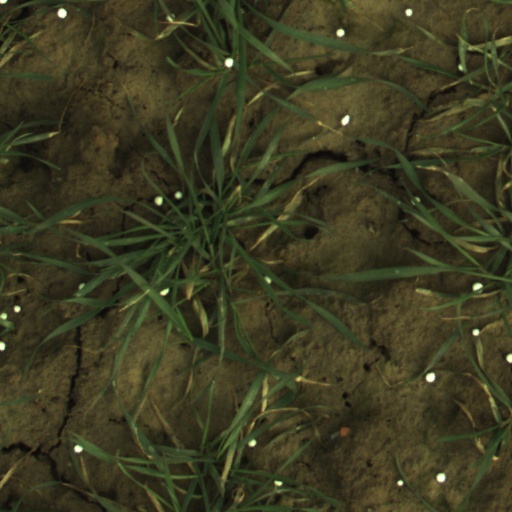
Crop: wheat